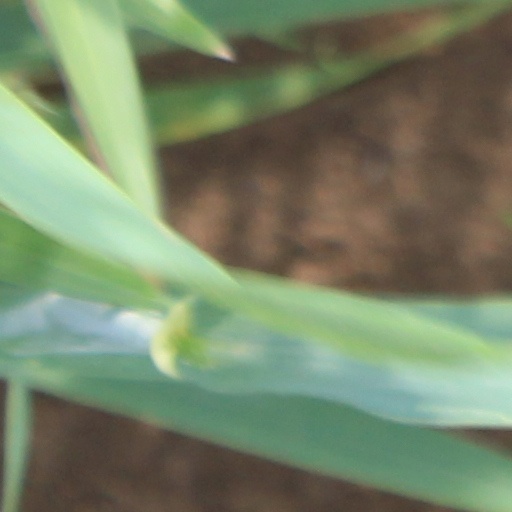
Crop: wheat